Jesse Cross

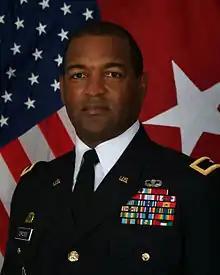
Brigadier General Jesse Cross50th Quartermaster General of the United States Army

Brigadier General Jesse R. Cross, USA was the 50th Quartermaster General of the United States Army and the Commanding General of the U.S. Army Quartermaster School at Fort Lee, Virginia.